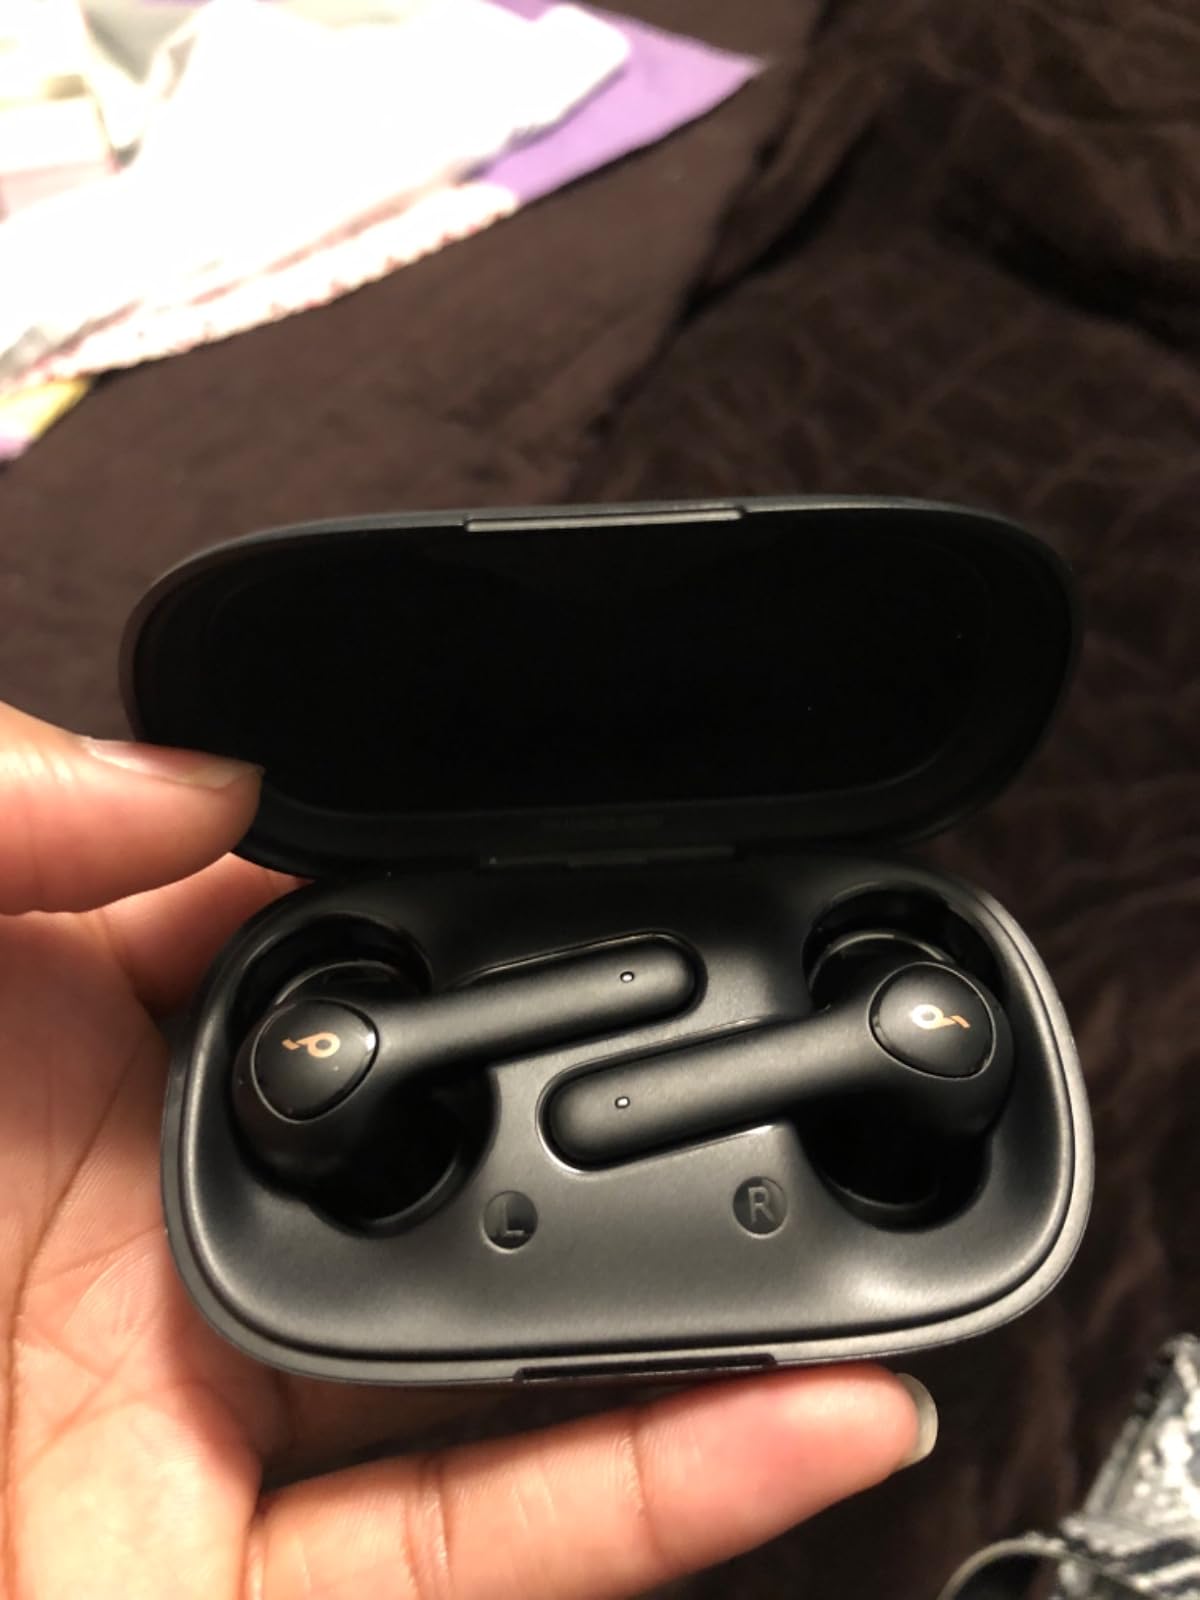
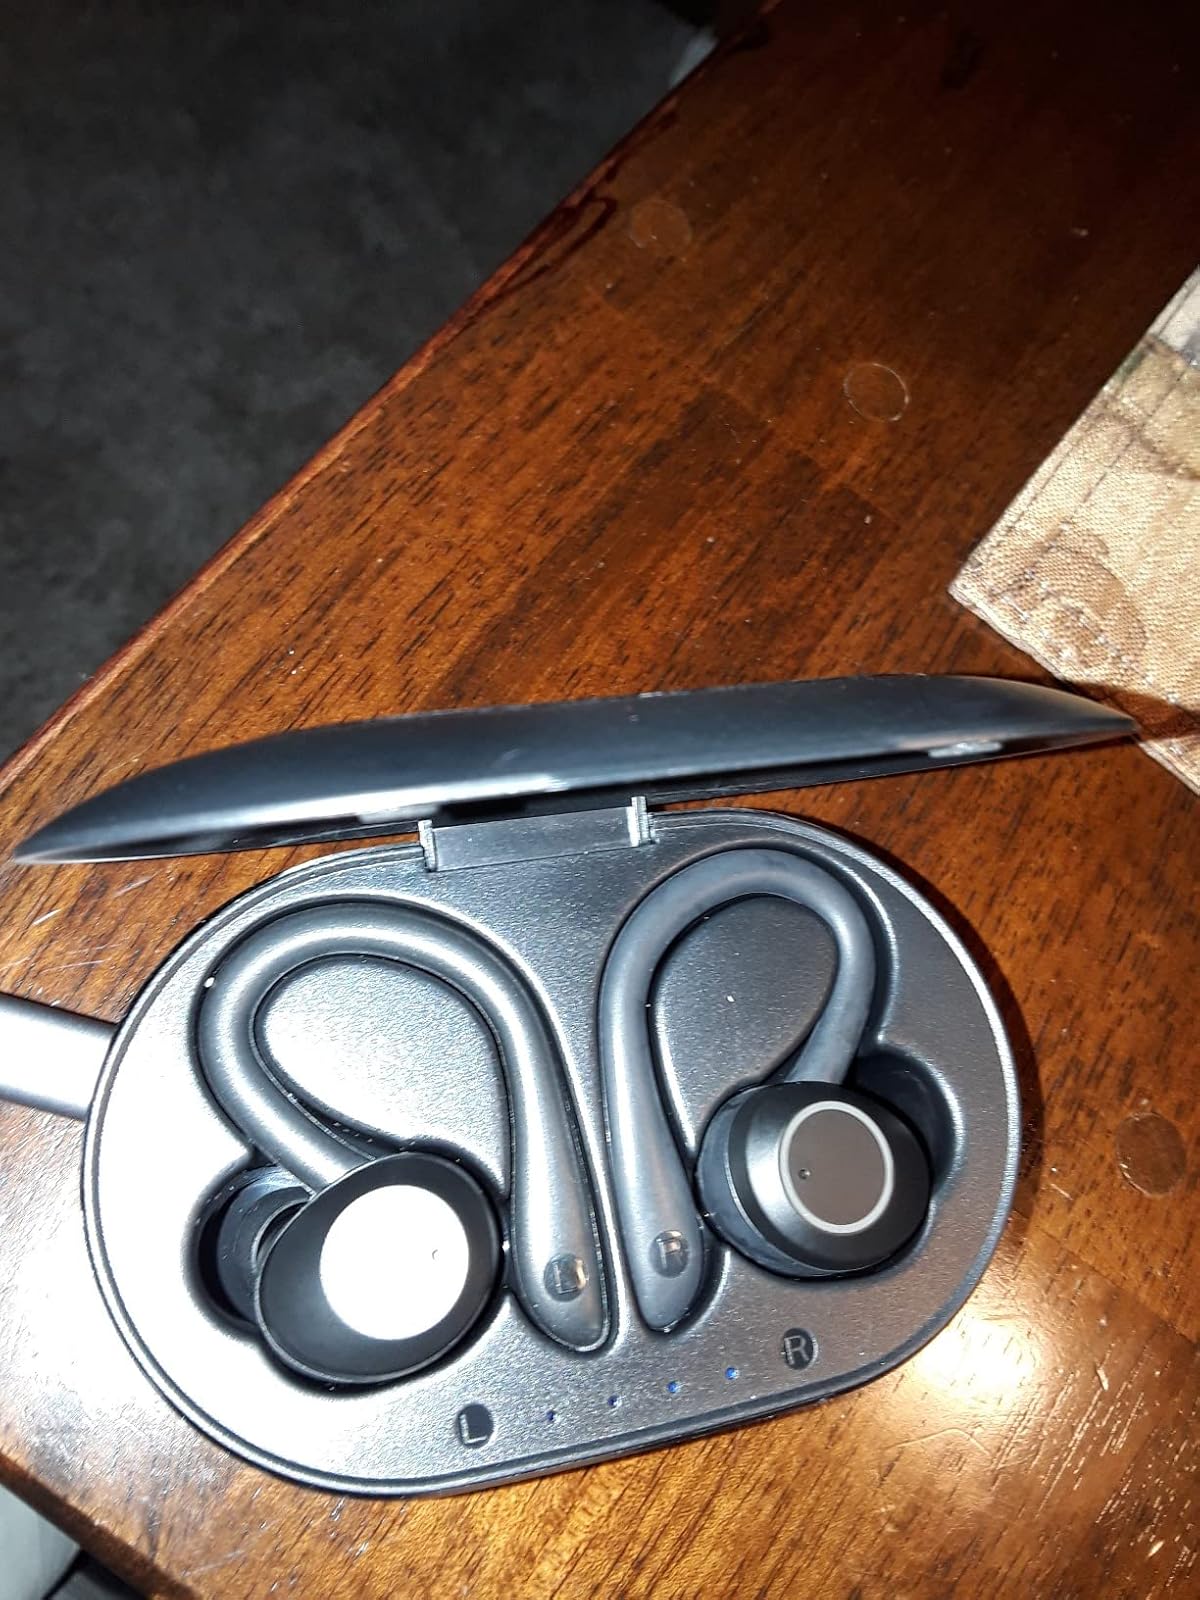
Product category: earbuds
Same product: no